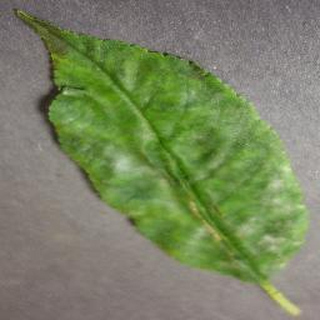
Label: cherry_powdery_mildew